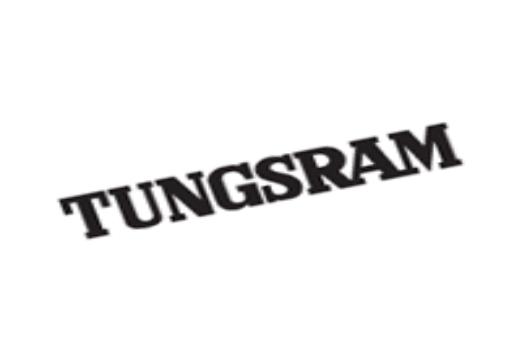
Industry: Necessities